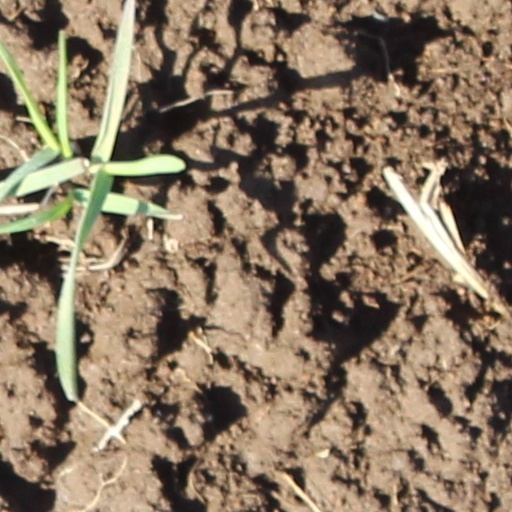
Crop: wheat